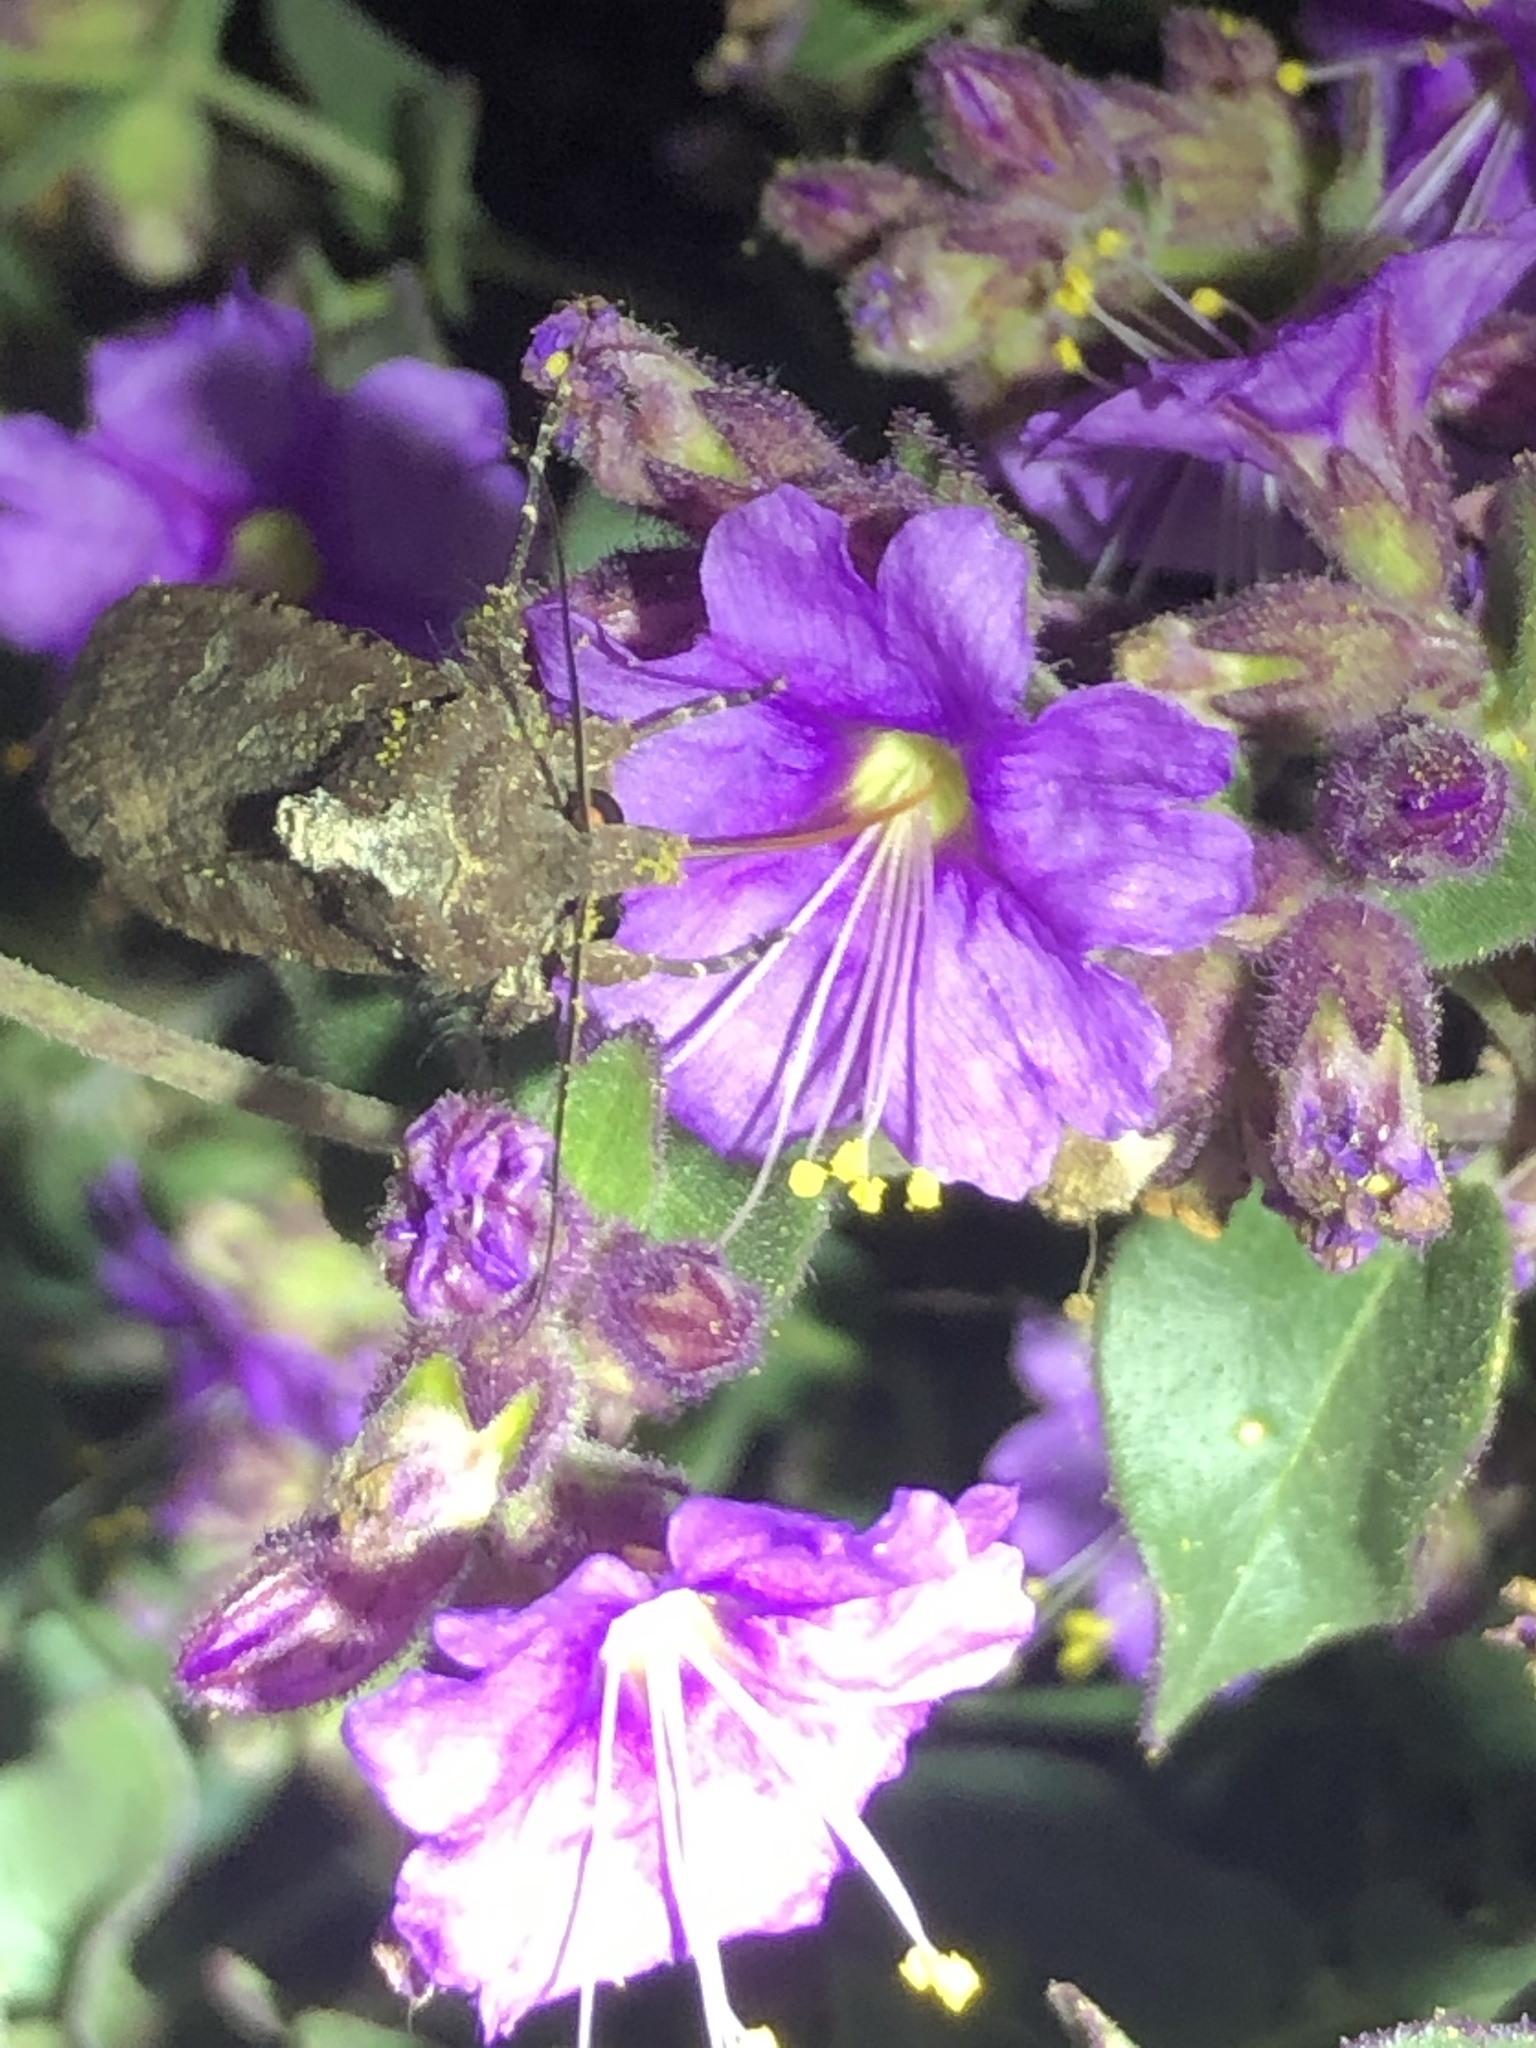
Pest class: cutworms